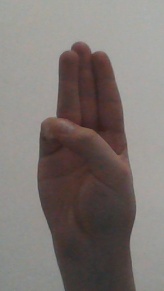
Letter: thaa